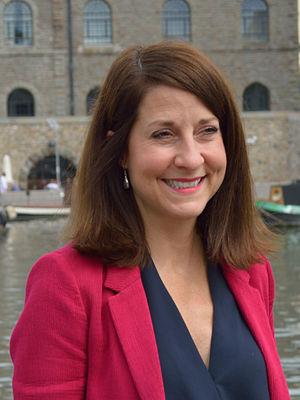
L'élection à la direction du Parti travailliste de 2015 a eu lieu du 14 août au 12 septembre 2015 pour élire le nouveau chef du Parti travailliste à la suite de la démission d'Ed Miliband après la défaite du parti lors des élections générales de mai 2015.